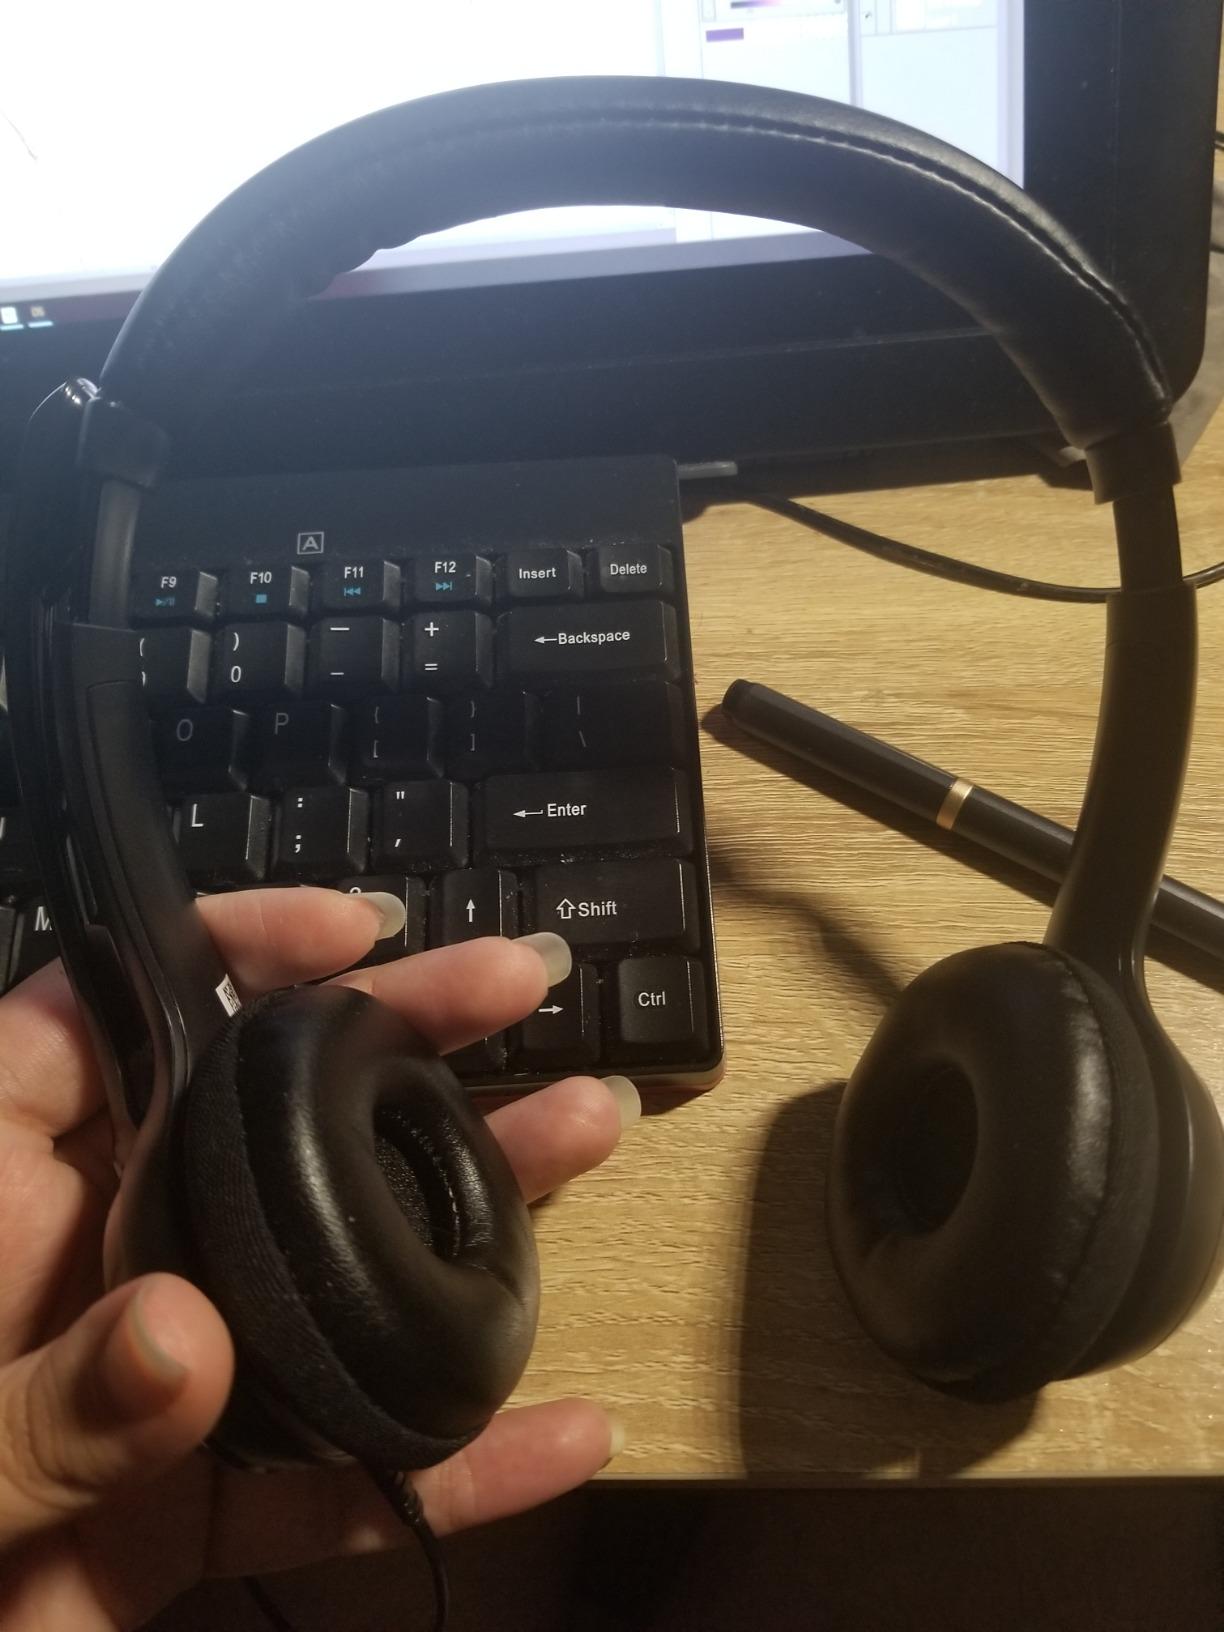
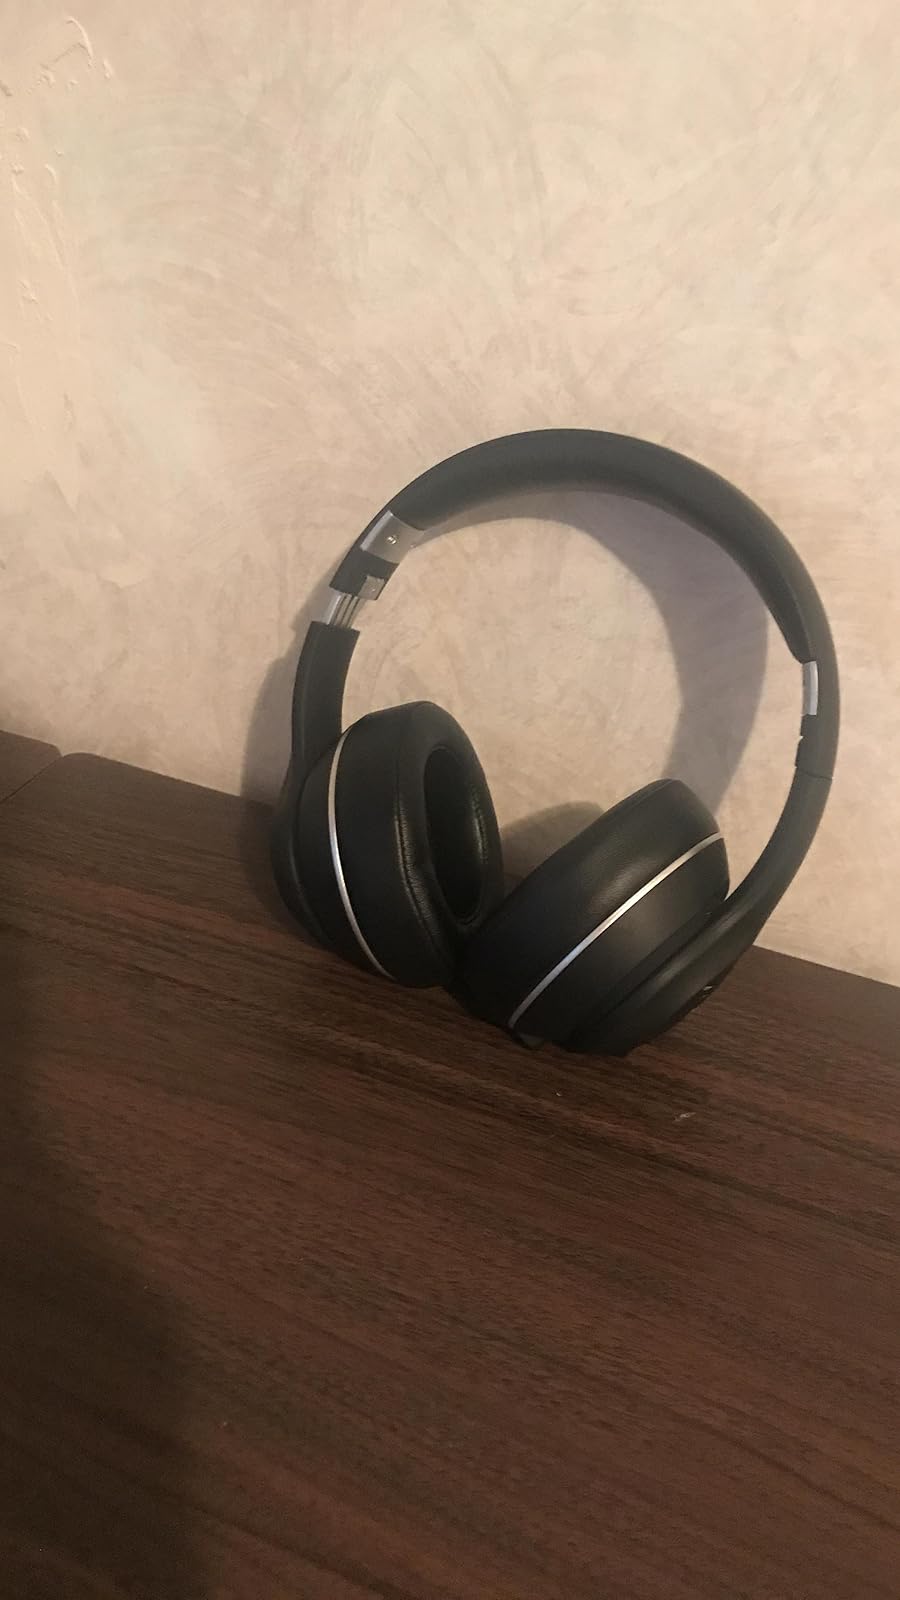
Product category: headphones
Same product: no